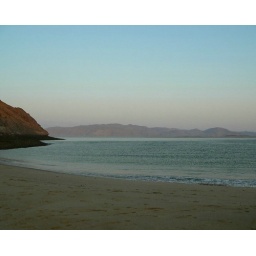
Turned around to catch the eastern colors and look for the mysterious black thing in the water